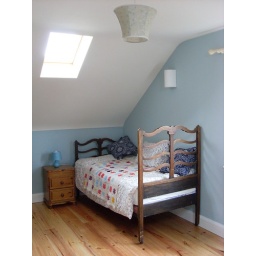
An antique bed in the master bedroom of Willow.